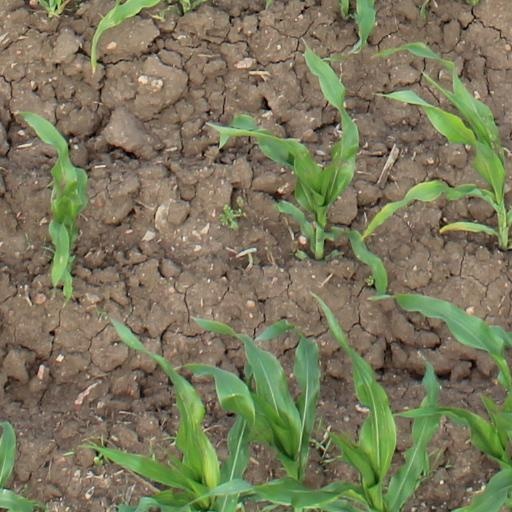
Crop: maize; corn